Saks Fifth Avenue flagship store

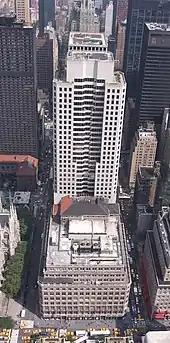
Aerial view of 611 and 623 Fifth Avenue

Saks Fifth Avenue spans two structures: 611 Fifth Avenue, built in 1924, and an extension at 623 Fifth Avenue a 36-story tower built in 1990. Saks co-developed the tower and operates ten of its floors. The building is abutted by 18 East 50th Street to the east. It is across 50th Street from St. Patrick's Cathedral and across Fifth Avenue from the Rockefeller Center complex, both National Historic Landmarks. Within Rockefeller Center, the British Empire Building and La Maison Francaise are to the west and the International Building is to the northwest; in addition, 608 Fifth Avenue is immediately to the southwest. The building makes up a part of Fifth Avenue's "streetwalls", rows of mid-rise buildings built in the early- to mid-1900s clad in limestone or beige brick. The New York City Landmarks Preservation Commission designated the original structure as a city landmark because it contributed to this design aspect of Fifth Avenue.